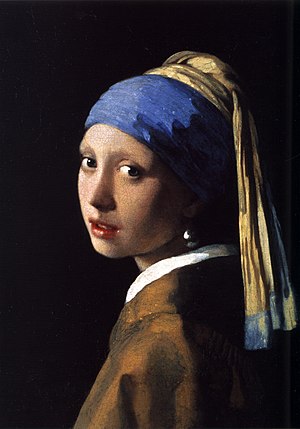
Pige med perleørering (film) / Medvirkende
Johannes Vermeers billede Pige med perleørering fra 1665
Pige med perleørering er en britisk film fra 2003, baseret på en roman af Tracy Chevalier, som fortæller historien om tilblivelsen af maleriet Pige med perleørering malet af det 17. århundredes hollandske maler Johannes Vermeer. Filmen er instrueret af Peter Webber med manuskript af Olivia Hetreed.